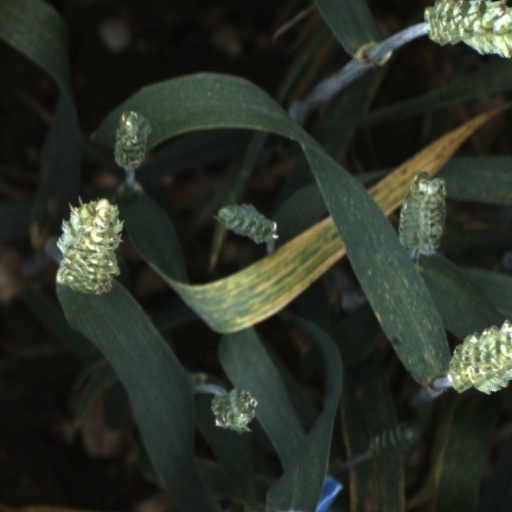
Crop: wheat